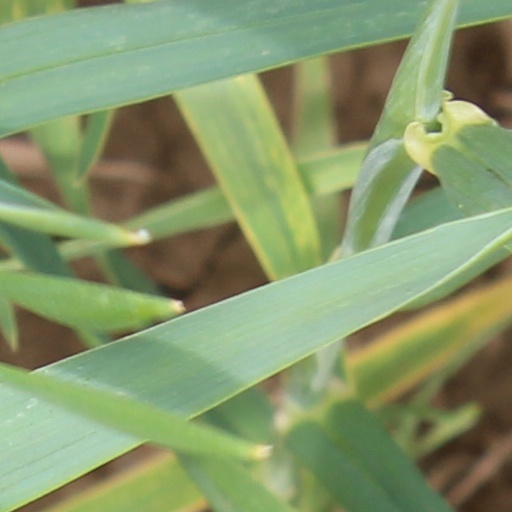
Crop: wheat